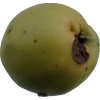
Label: Apple 13